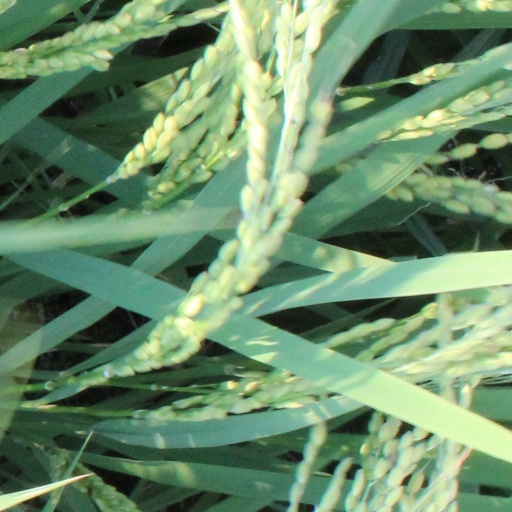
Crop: rice